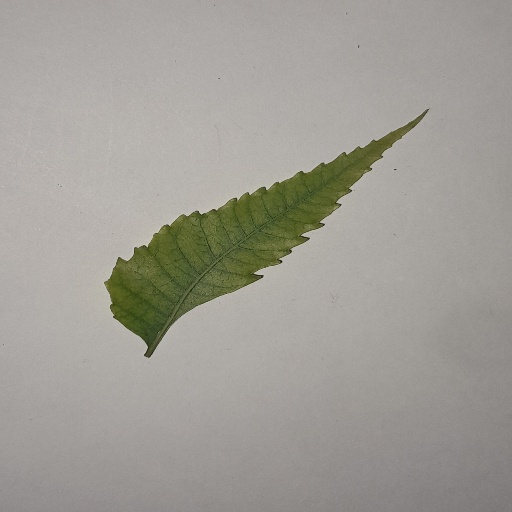
Species: Neem
Leaf condition: Yellow Leaf